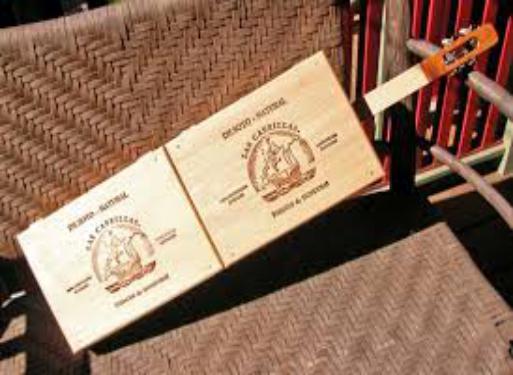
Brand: Las Cabrillas
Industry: Necessities